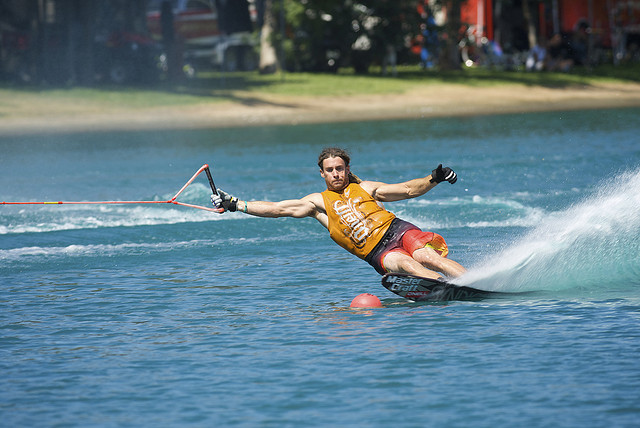
user: Given an image and a question. Answer the question in a short answer. Question: What is the name of this activity? Short Answer:
assistant: water ski